Ruth Waterbury

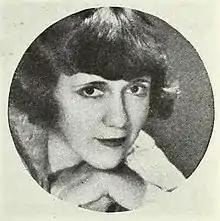
Ruth Waterbury, c. 1936

Ruth Waterbury (December 6, 1896, Rensselaer, New York – March 23, 1982, Newbury Park, California) was an American film critic and writer, best known for her work with "Photoplay" and "Silver Screen" magazines, and later, the "Los Angeles Examiner", and "The New York Daily News".